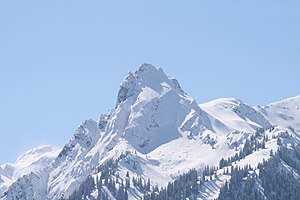
Rätikon / Turisme
Rätikonerne er en bjergkæde af Centralalperne beliggende på grænsen mellem Vorarlberg, Liechtenstein og Graubünden. Det er den geologiske grænse mellem de østlige og vestlige alper og strækker sig fra Montafon og så langt som til Rhinen. I syd er Prättigau grænsen og i nord Walgau. I øst grænser den op til Silvretta-grupperne.